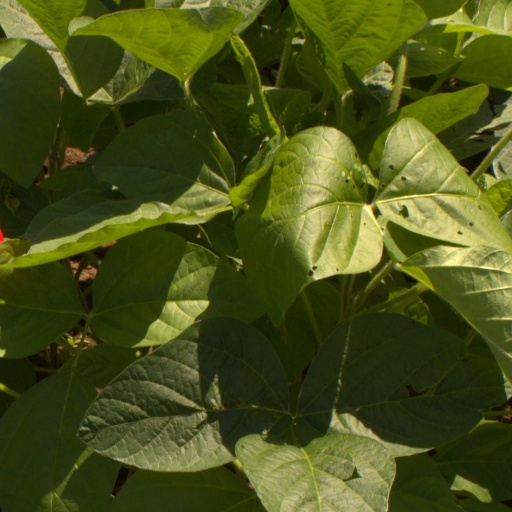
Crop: soybean